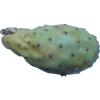
Label: cactus_fruit_green